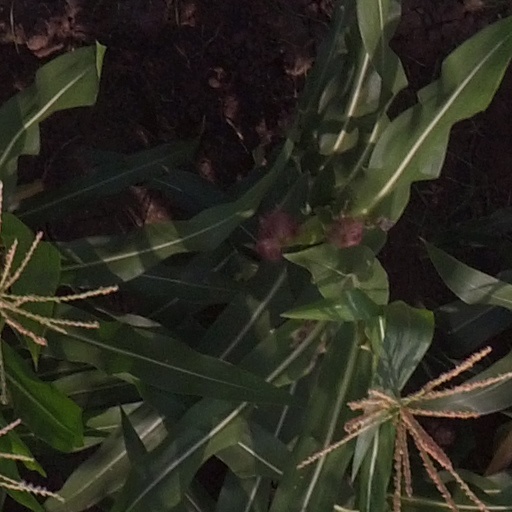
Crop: maize; corn